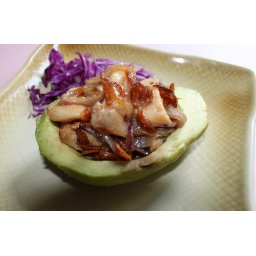
Baked chicken in avocado boat